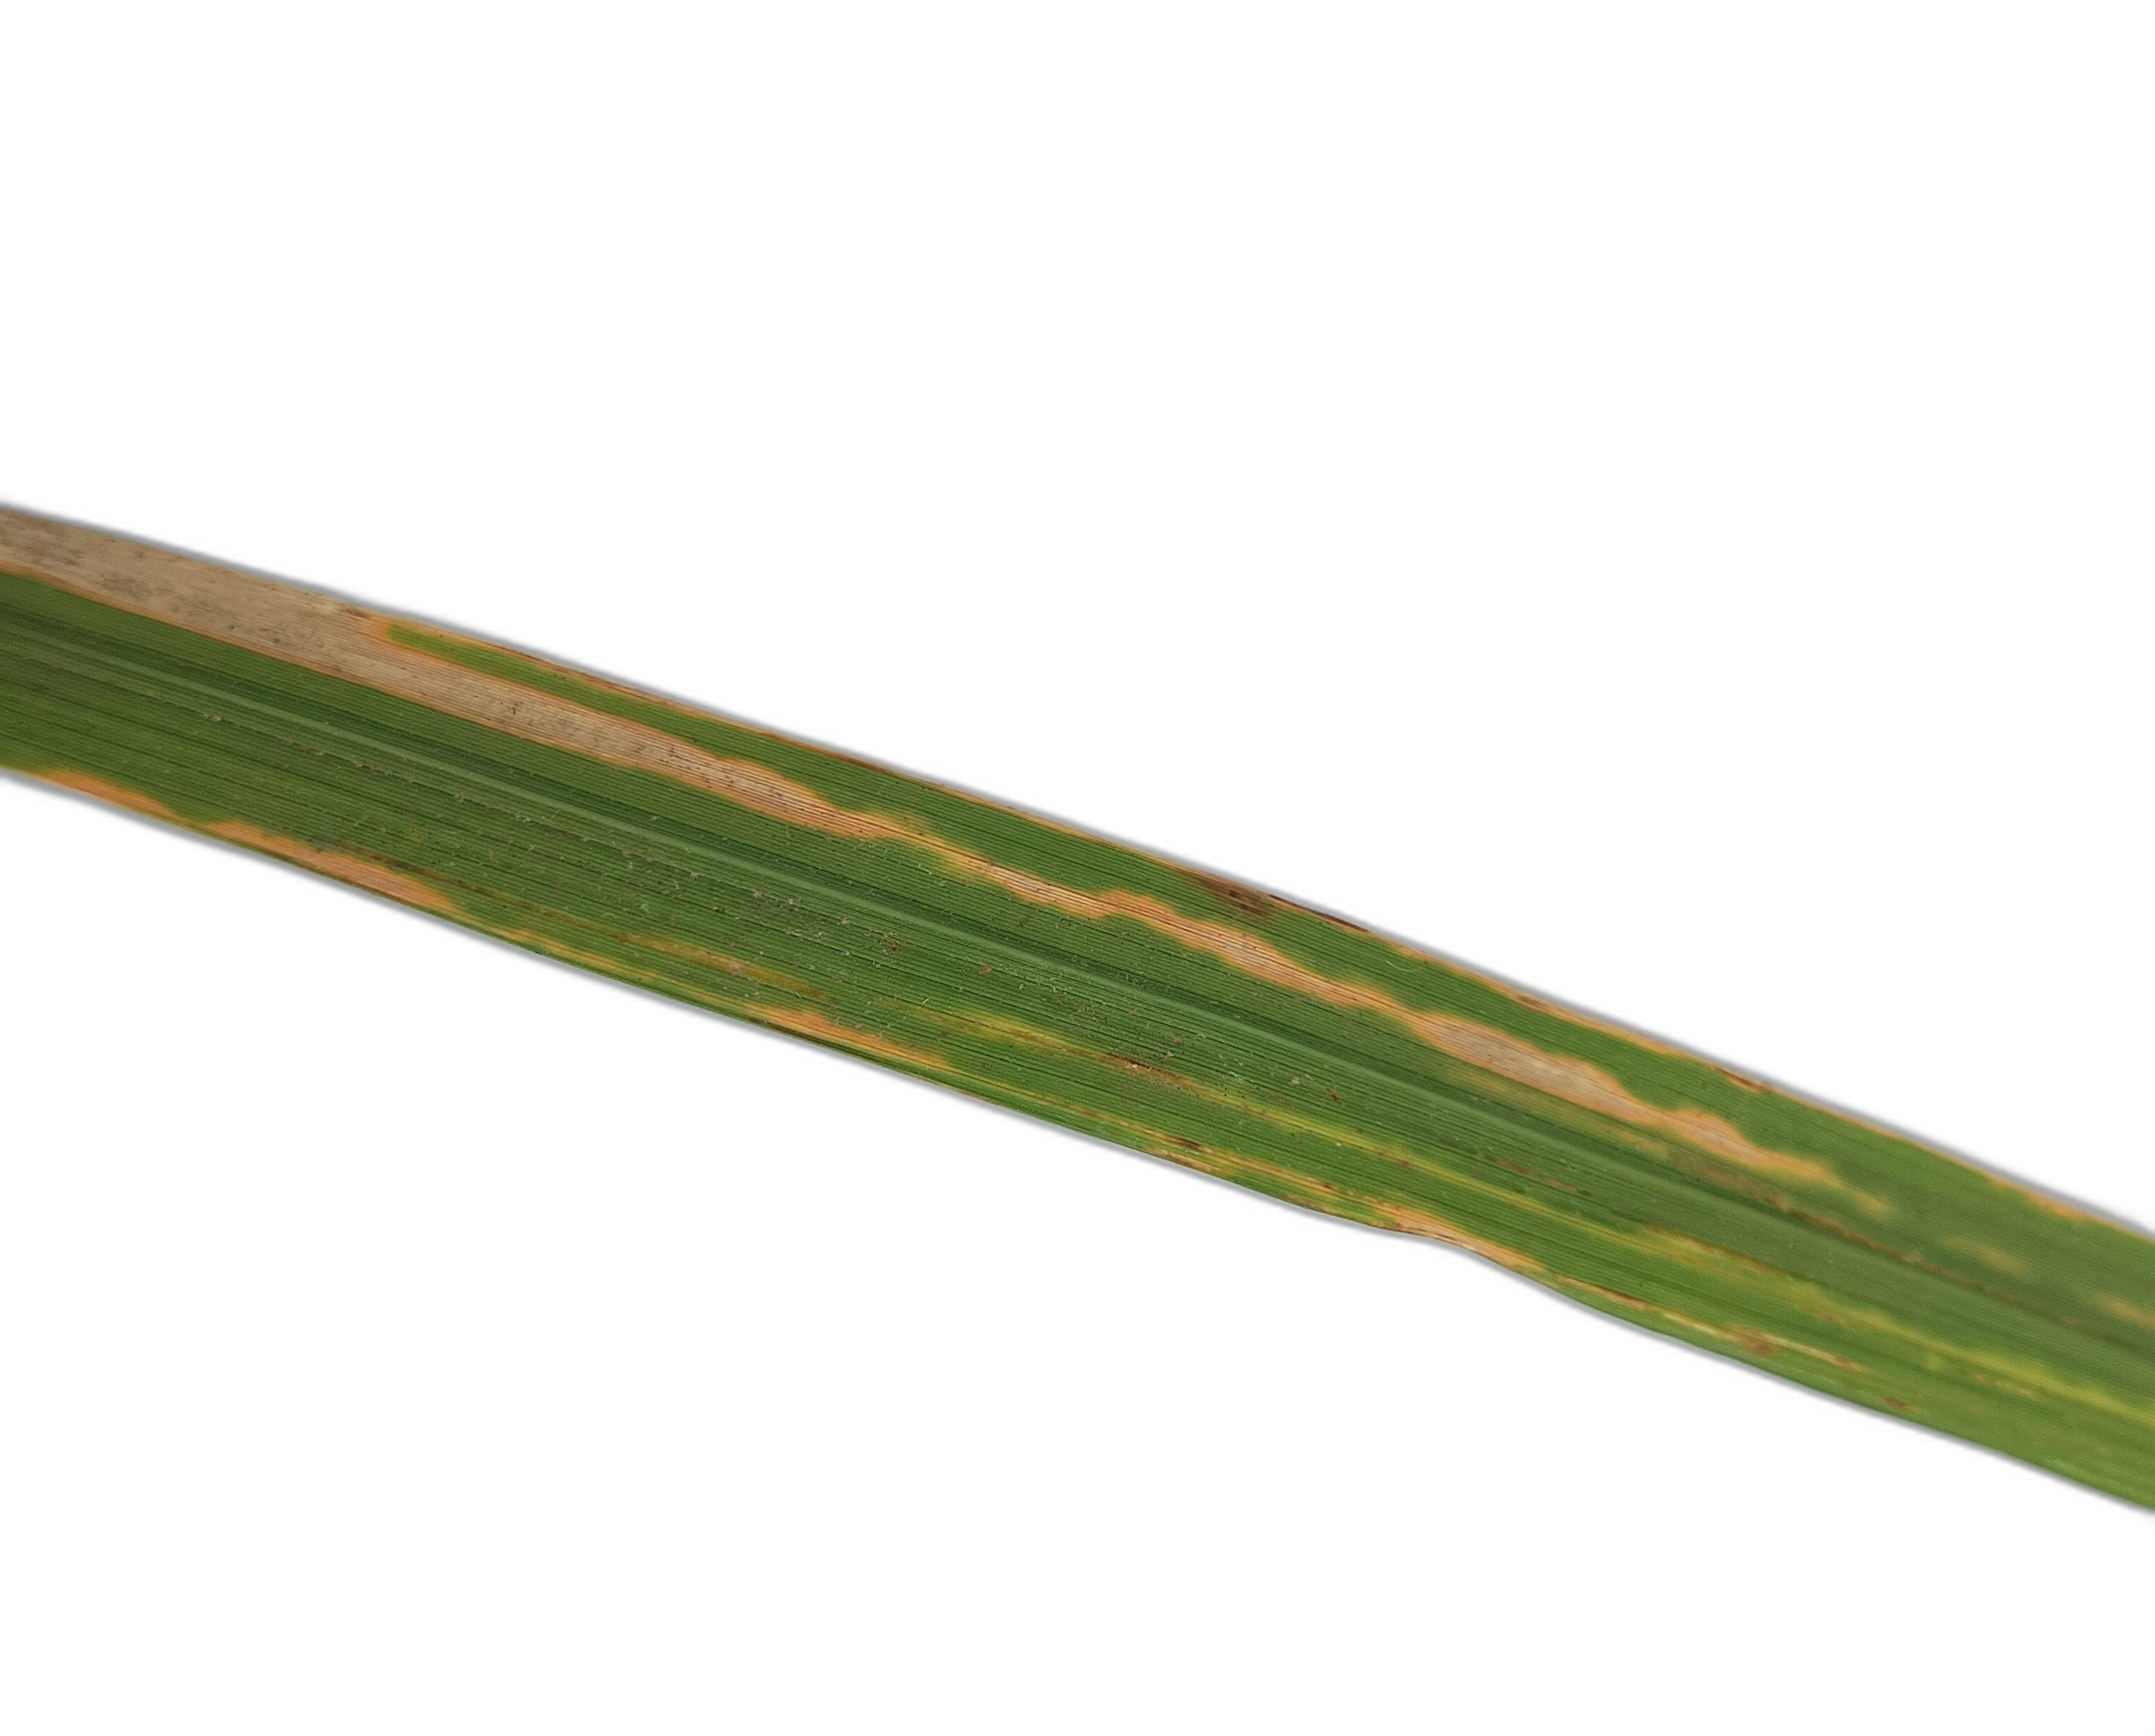
Label: Rice Stripes